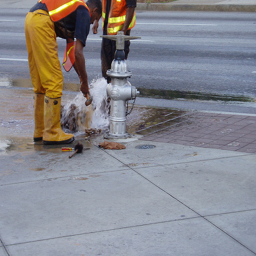
a couple of men are working near a fire hydrant
Two maintenance workers engaged with a gushing fire hydrant.
Two fire men standing on the sidewalk working with a fire hydrant.
Workers in orange safety vests open a silver fire hydrant.
Some people with bright vests by a fire hydrant spraying water.